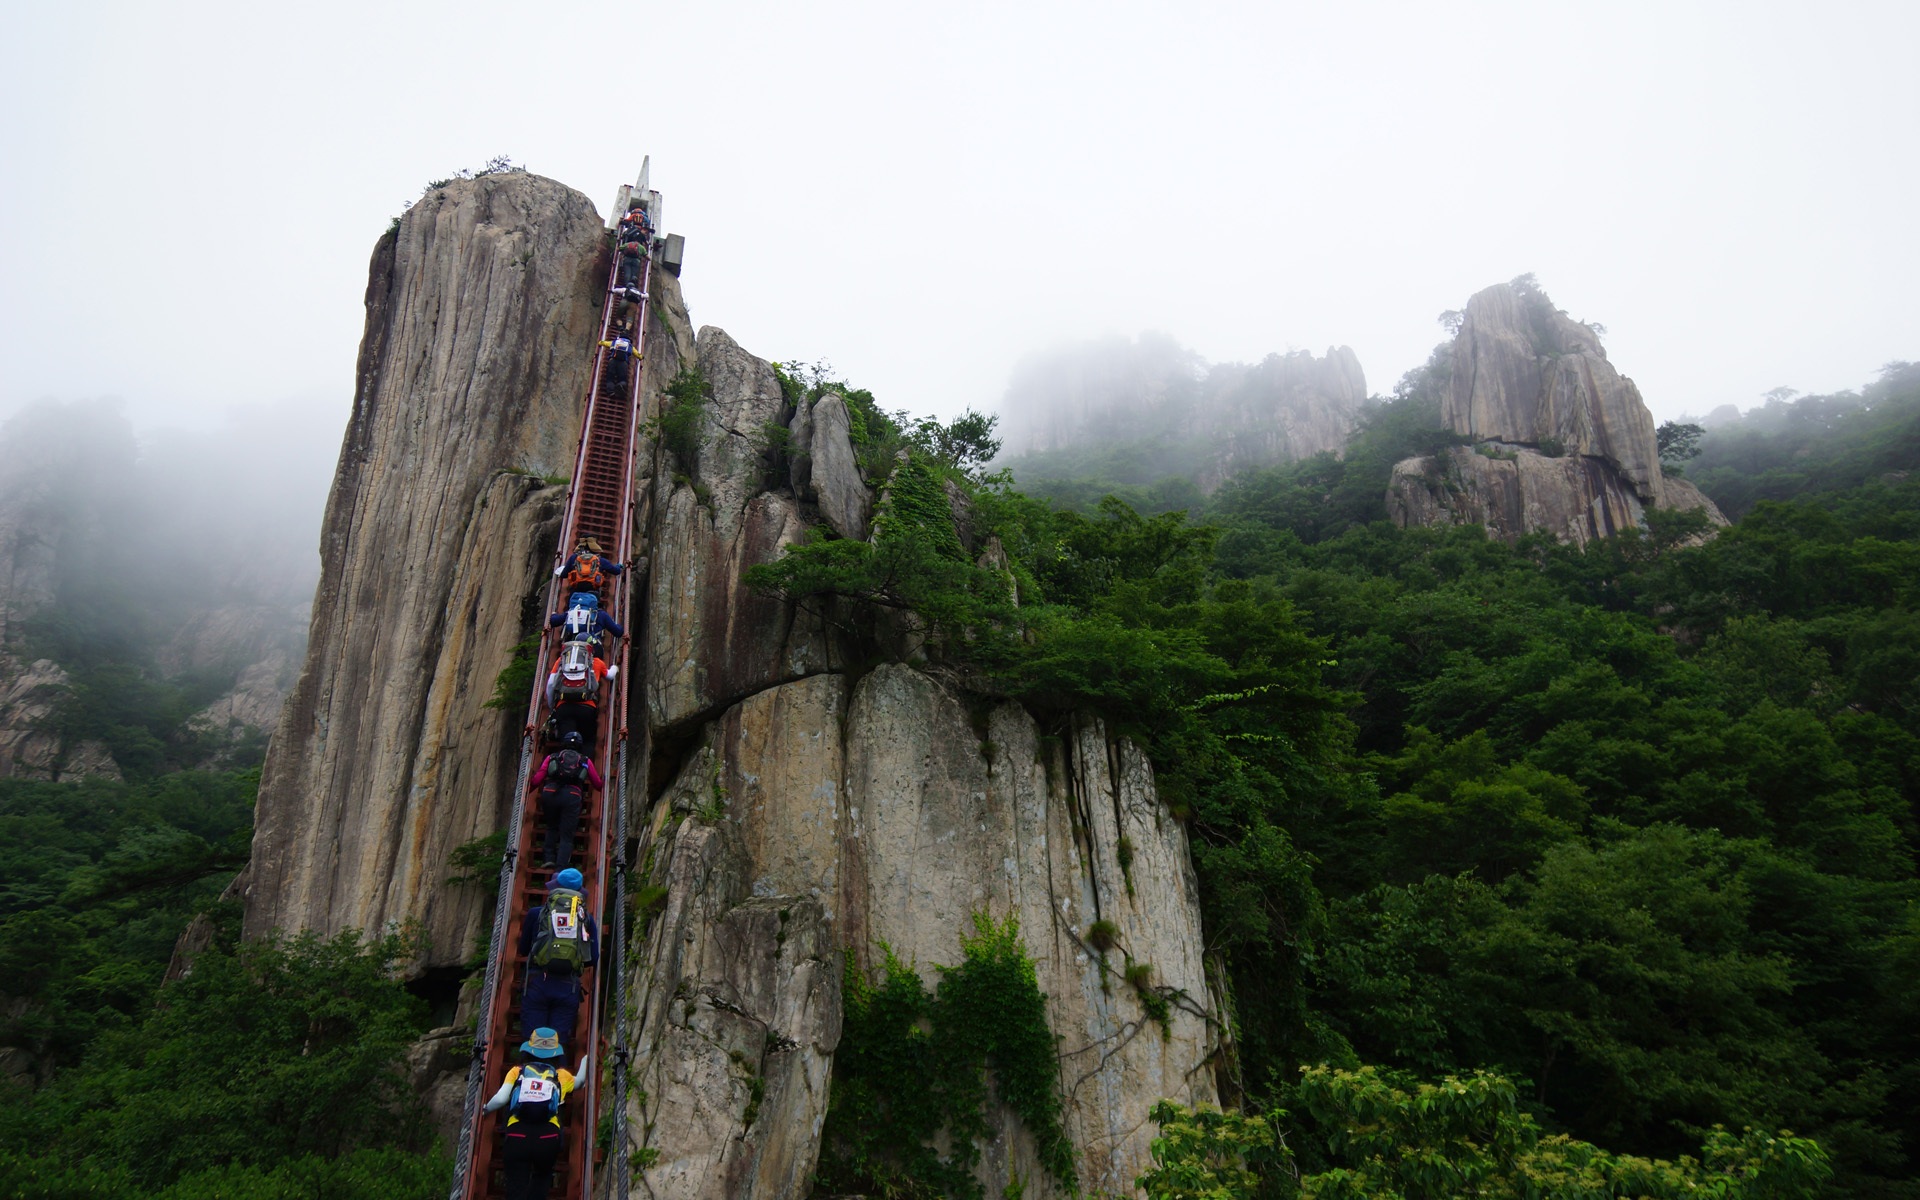
mountain, adventure, mountain range, cliff, jungle, landmark, tourism, terrain, k, tours, klitschko, whether or not, geological phenomenon